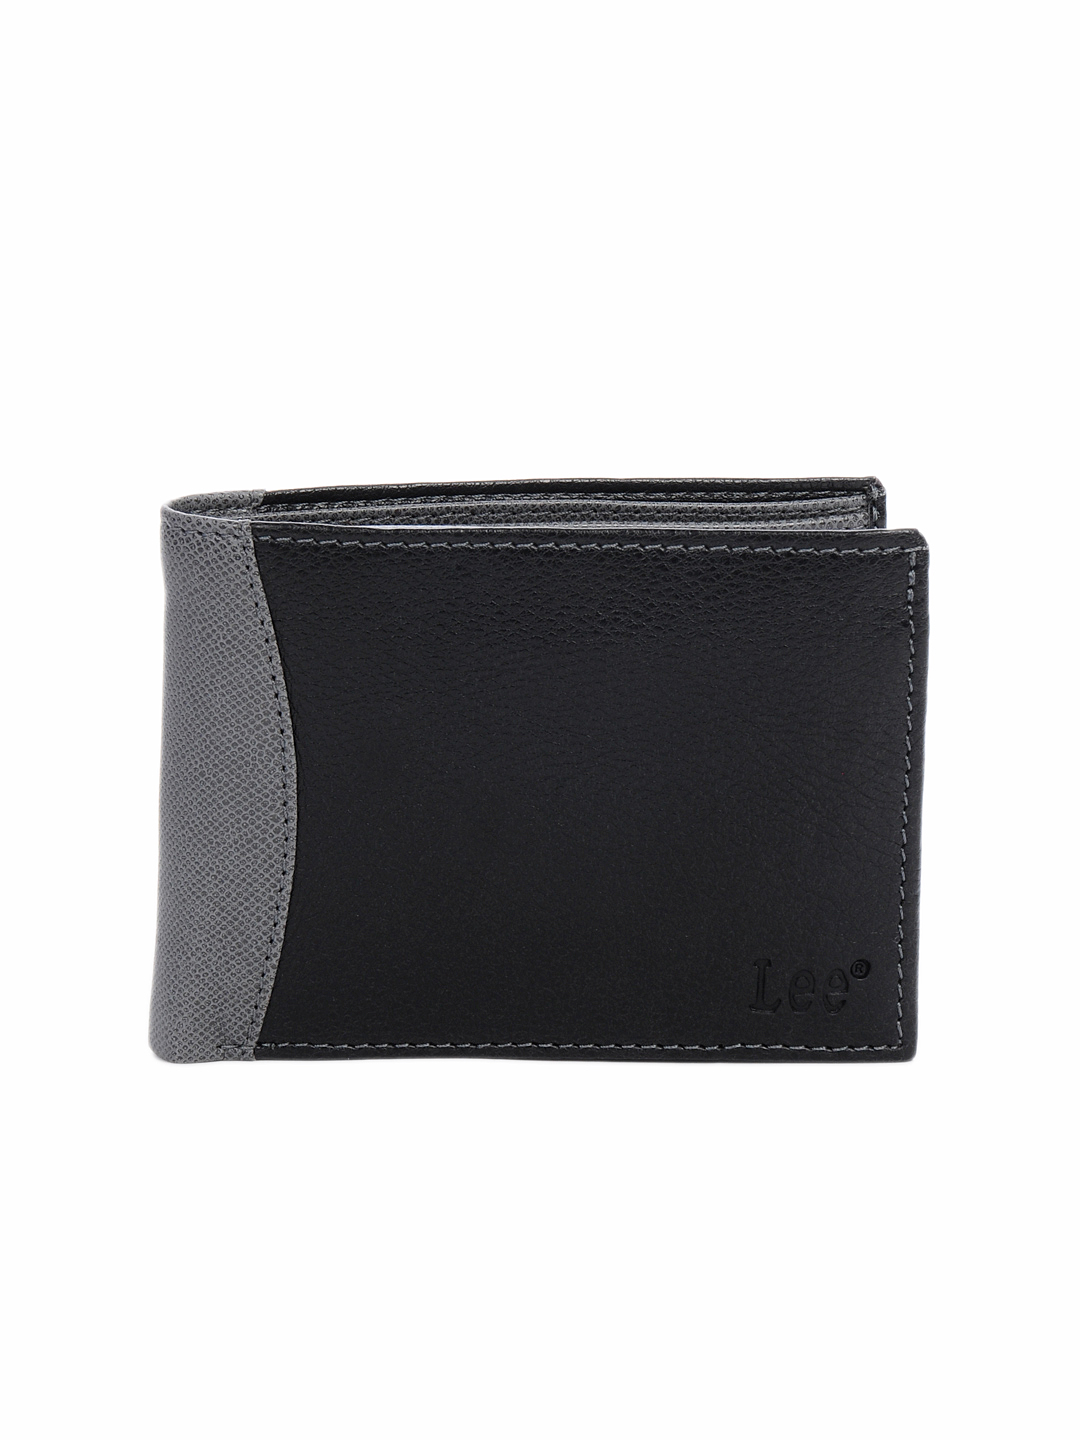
Lee Men Fashion Black Wallet
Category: Accessories / Wallets / Wallets
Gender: Men
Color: Black
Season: Summer 2012
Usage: Casual